William Pitt the Younger

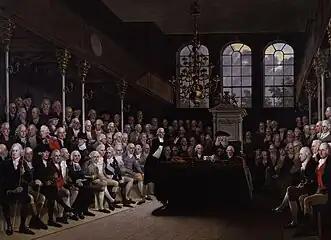
Pitt (standing centre) addressing the Commons on the outbreak of the war with France (1793); "The House of Commons, 1793–94" by Anton Hickel

An early favourable response to the French Revolution encouraged many in Great Britain to reopen the issue of parliamentary reform, which had been dormant since Pitt's reform bill was defeated in 1785. The reformers, however, were quickly labelled as radicals and associates of the French revolutionaries. Pitt, due to economic reasons, wanted to remain aloof from War with France. However, this option was taken away from him by an ultimatum from George III. Pitt could either resign or go to war. Committed to making Britain financially stable Pitt agreed, albeit very reluctantly, to go to war against the French Revolutionaries. Though France's declaration of hostilities against Britain meant that Britain was forced into war. Subsequently, in 1794, Pitt's administration tried three of them for treason but lost. Parliament began to enact repressive legislation in order to silence the reformers. Individuals who published seditious material were punished, and, in 1794, the writ of "habeas corpus" was suspended. Other repressive measures included the Seditious Meetings Act 1795, which restricted the right of individuals to assemble publicly, and the Combination Acts, which restricted the formation of societies or organisations that favoured political reforms. Problems manning the Royal Navy also led to Pitt to introduce the Quota System in 1795 in addition to the existing system of impressment.